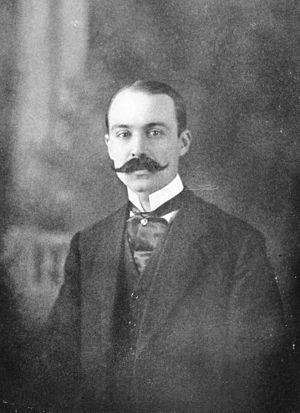
Ferdinand Le Cerf est un entomologiste français, né à Paris le 3 octobre 1881 et mort à Paris en 1945 spécialisé dans les lépidoptères.